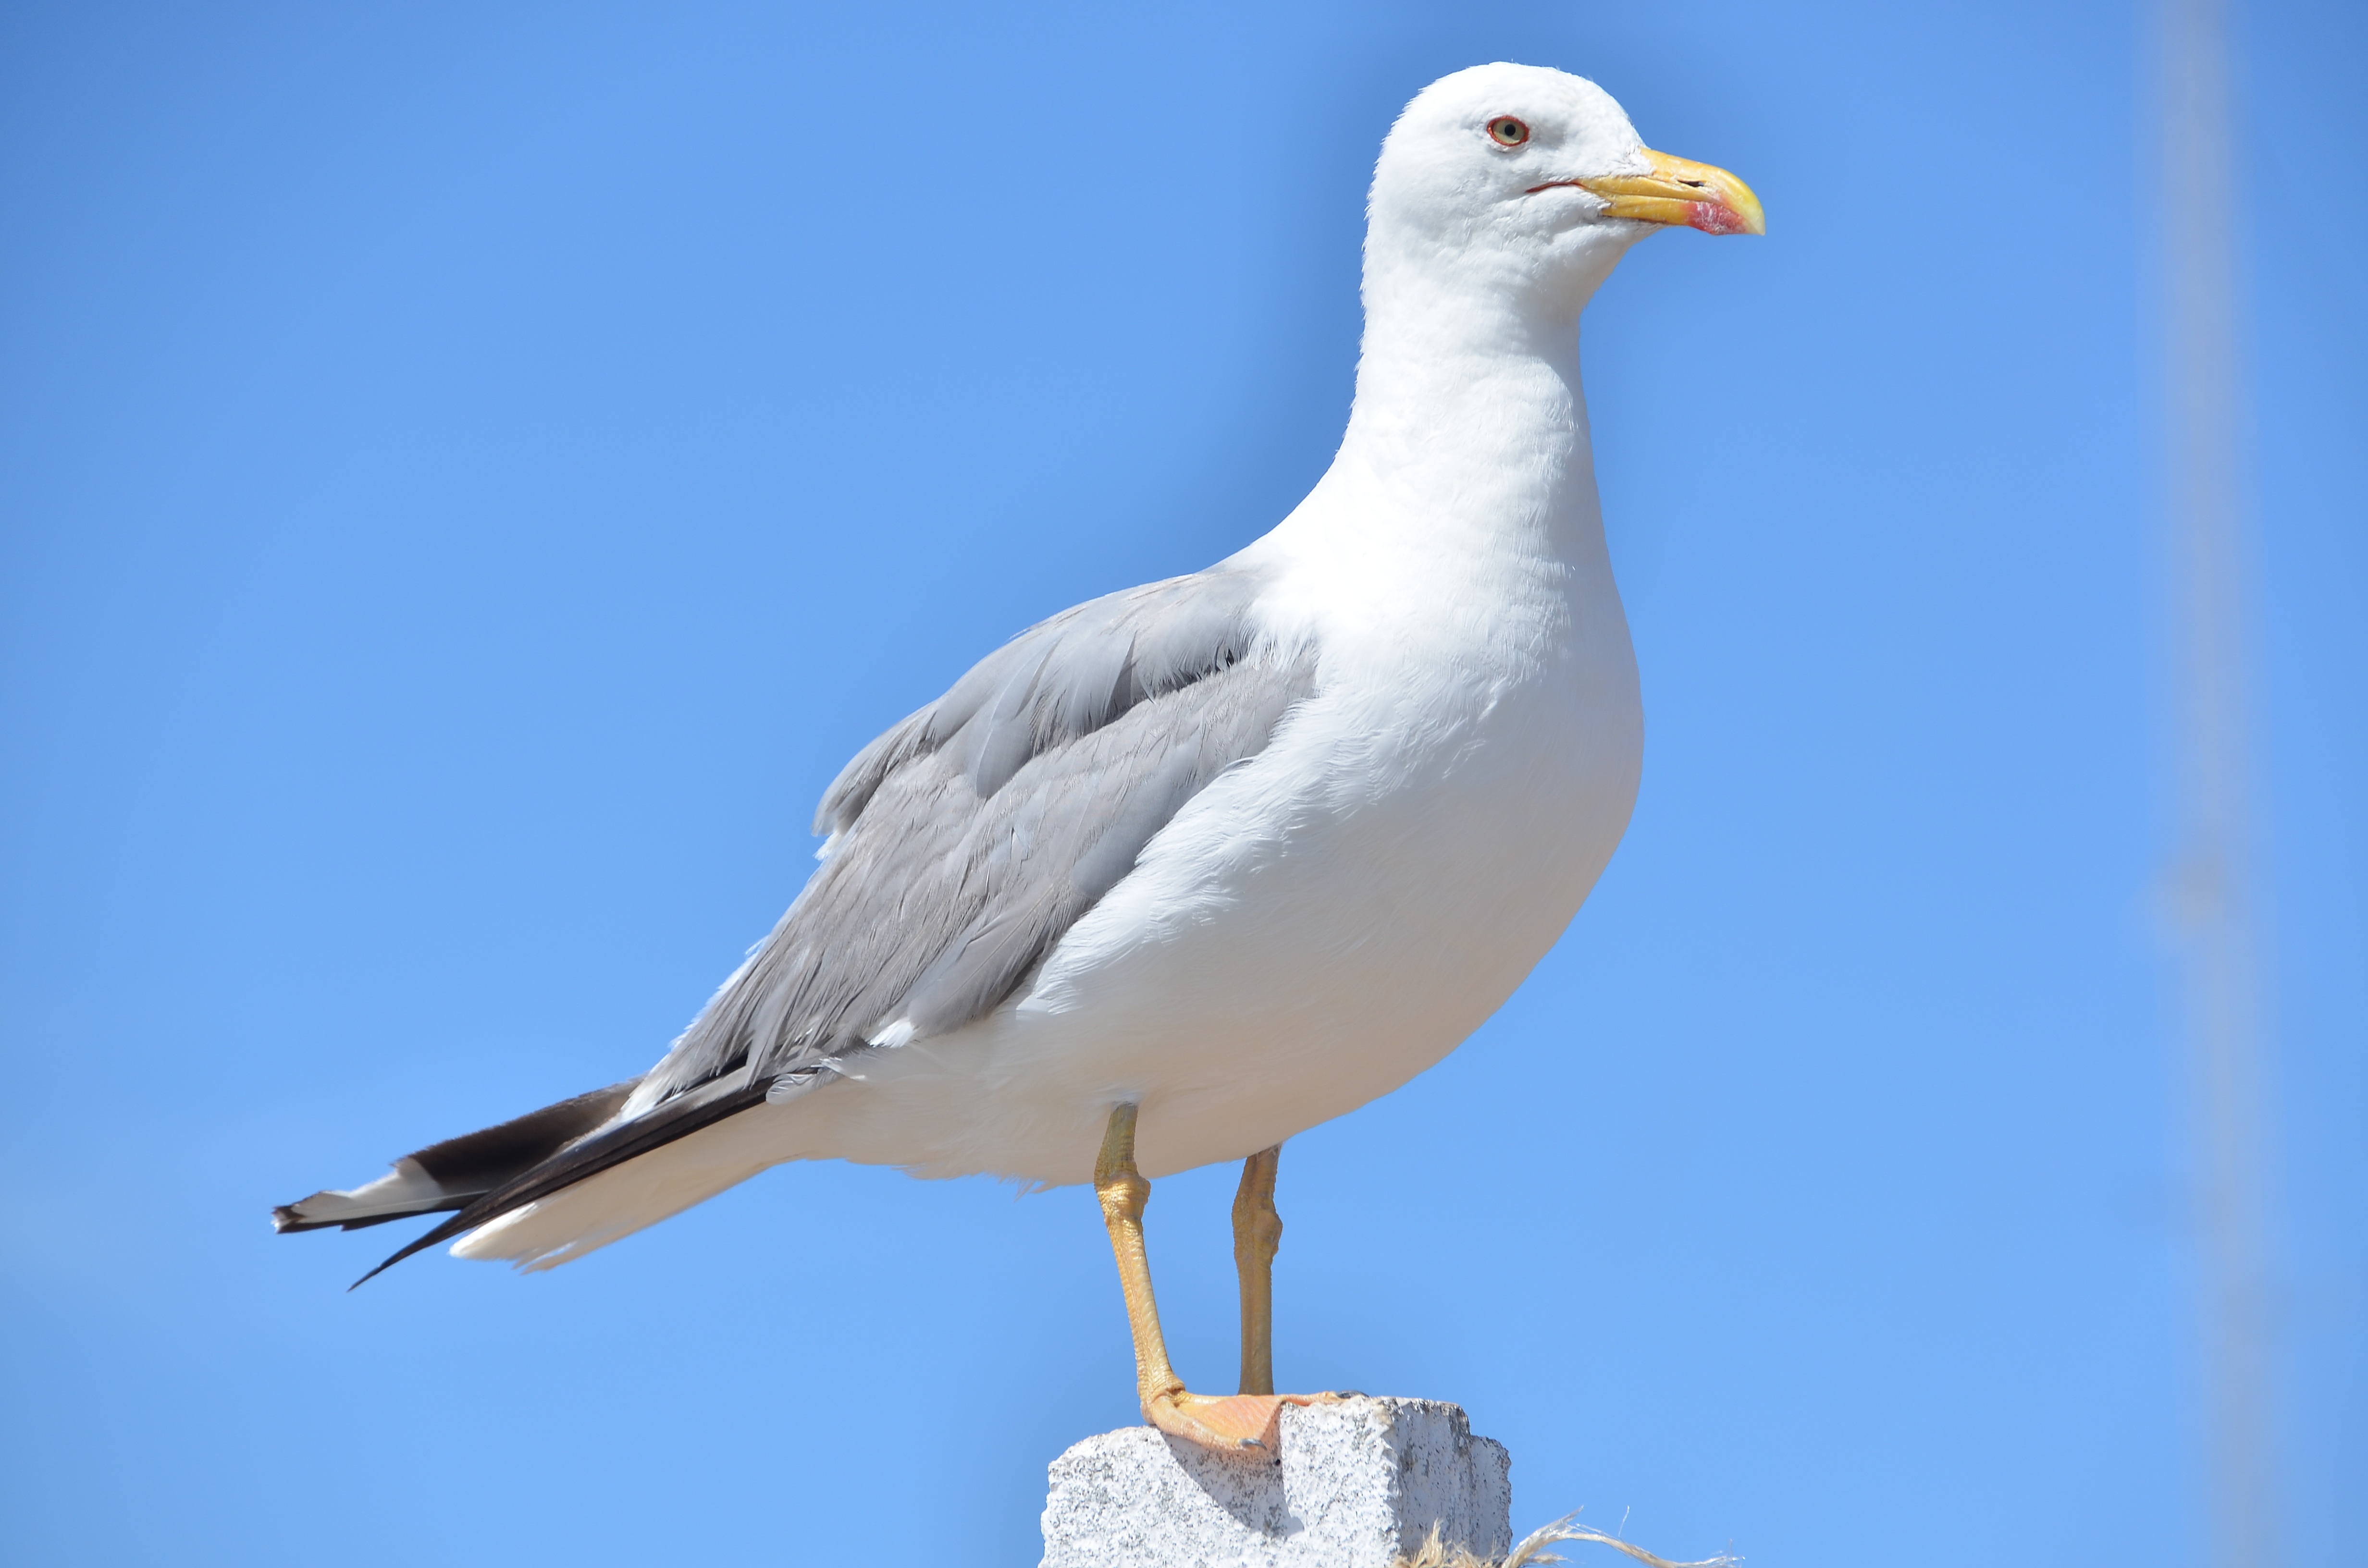
nature, bird, wing, sky, white, animal, seabird, seagull, gull, beak, blue, fauna, blue sky, grey, vertebrate, mar, sol, day, charadriiformes, european herring gull, great black backed gull